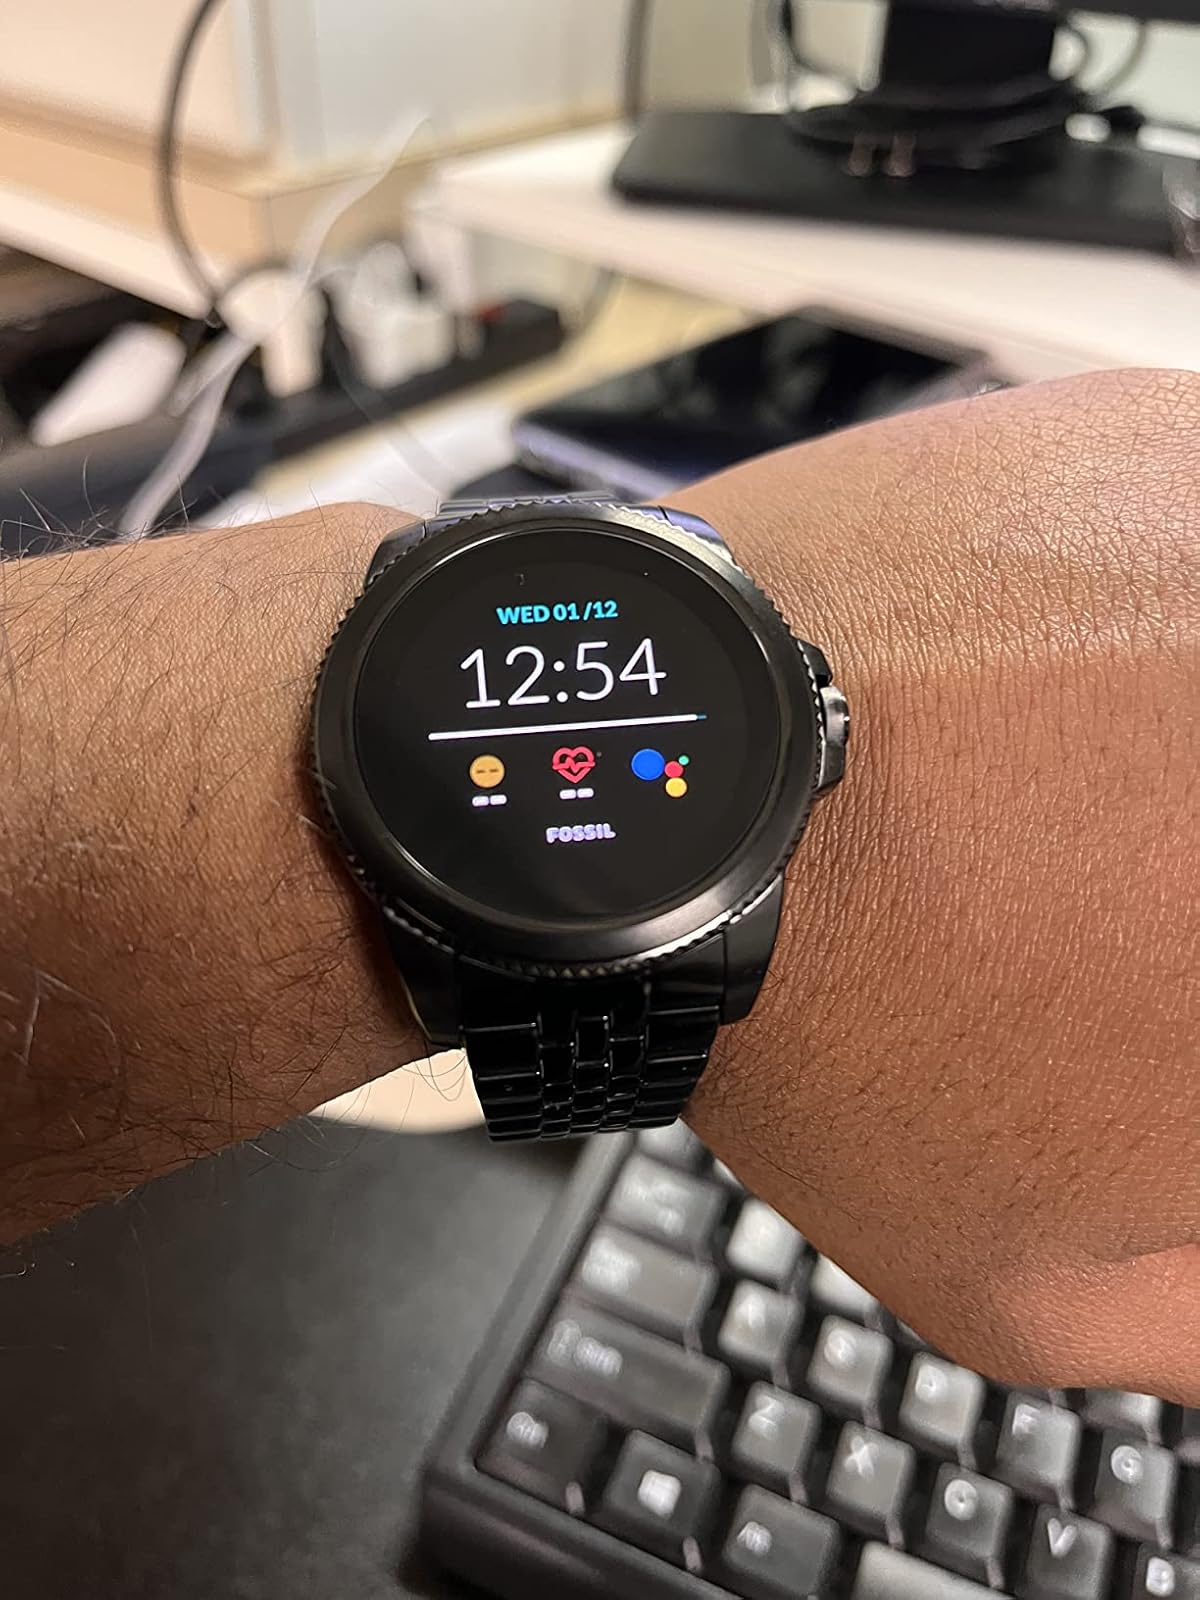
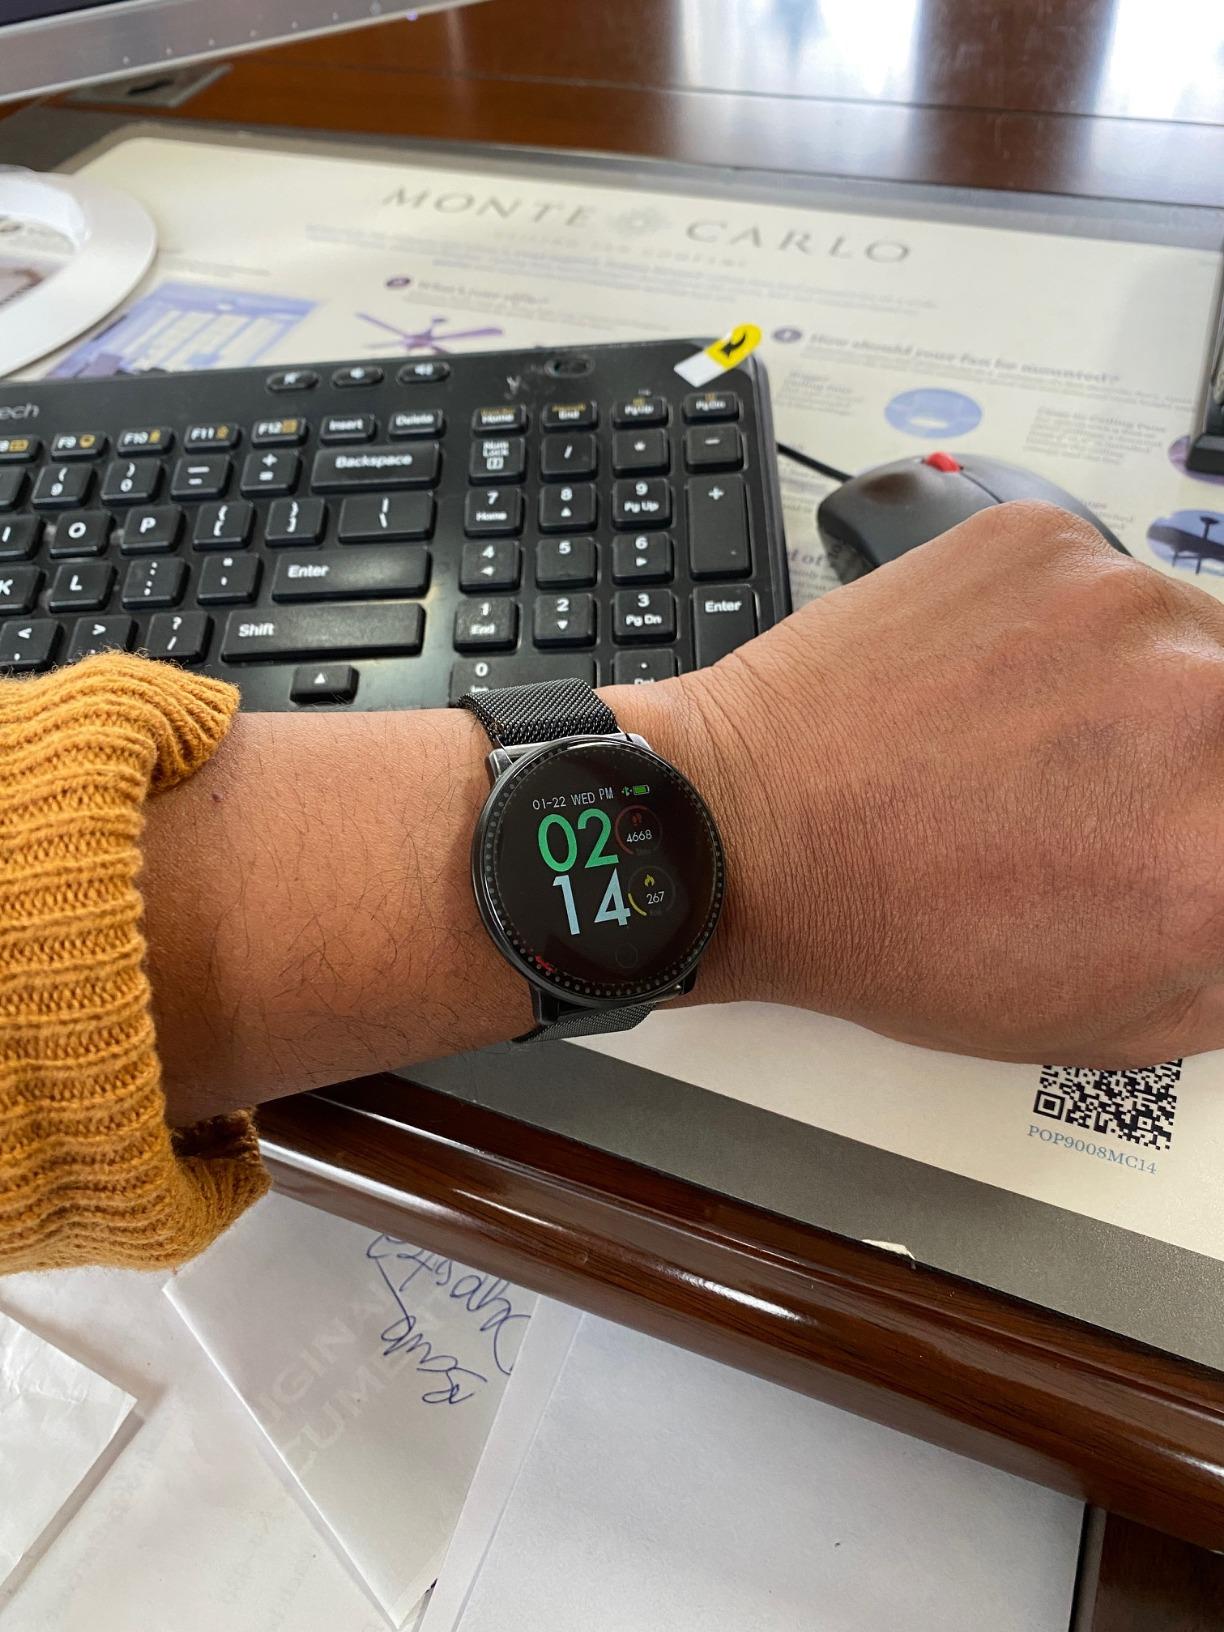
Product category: smartwatch
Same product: no